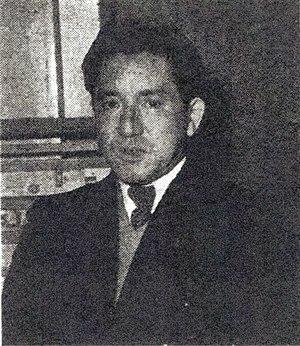
Michio Takeyama, né le 17 juillet 1903 à Osaka et mort le 15 juin 1984 à Kamakura, est un écrivain, essayiste, critique littéraire, traducteur et professeur de littérature allemande de nationalité japonaise. Son roman La Harpe de Birmanie, paru en 1946, est un classique de la littérature d'enfance et de jeunesse.